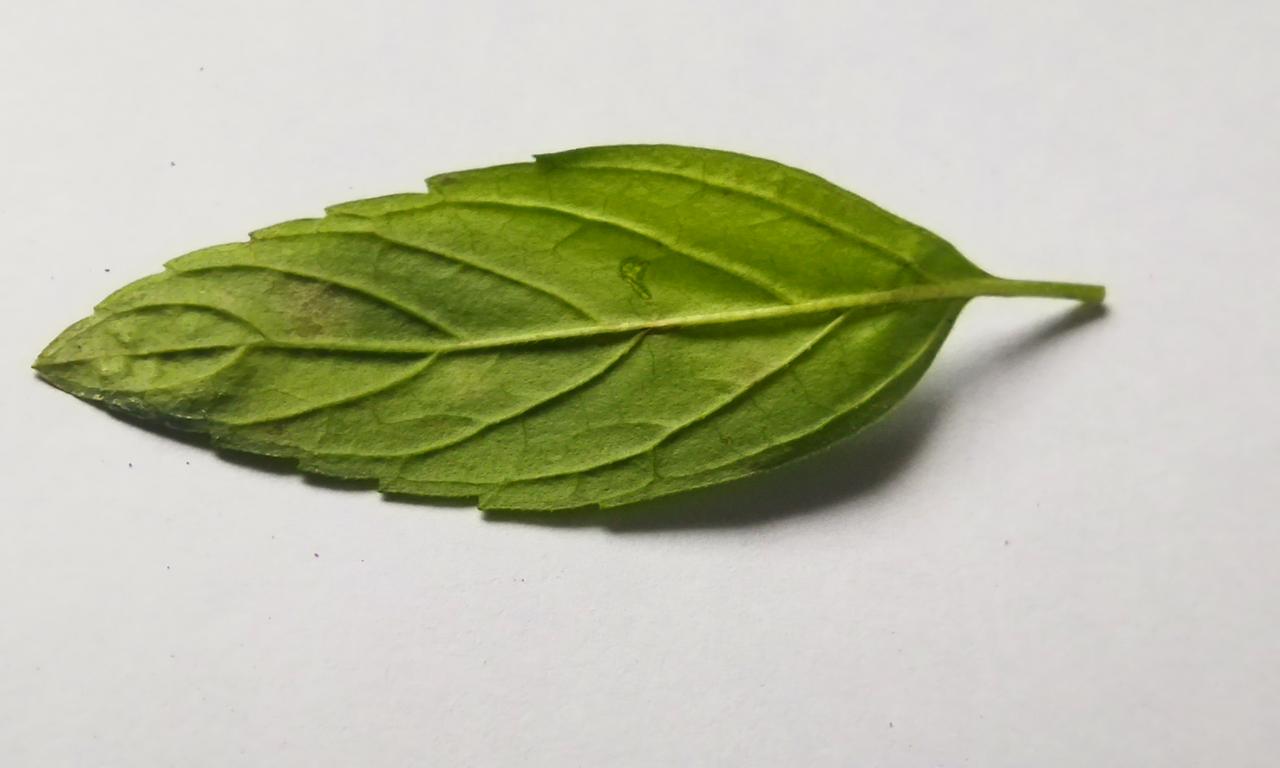
Label: Spoiled